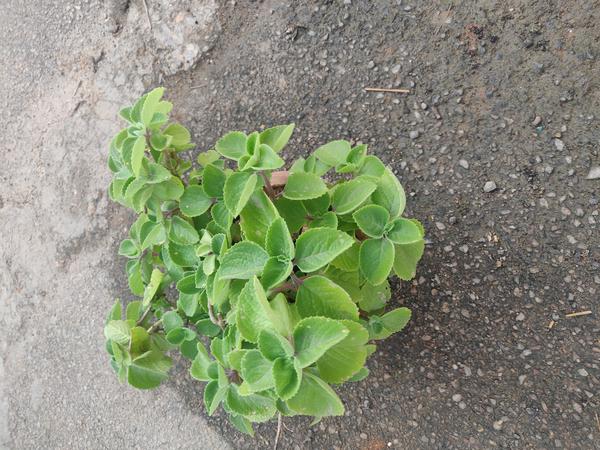
Plant: Doddapatre